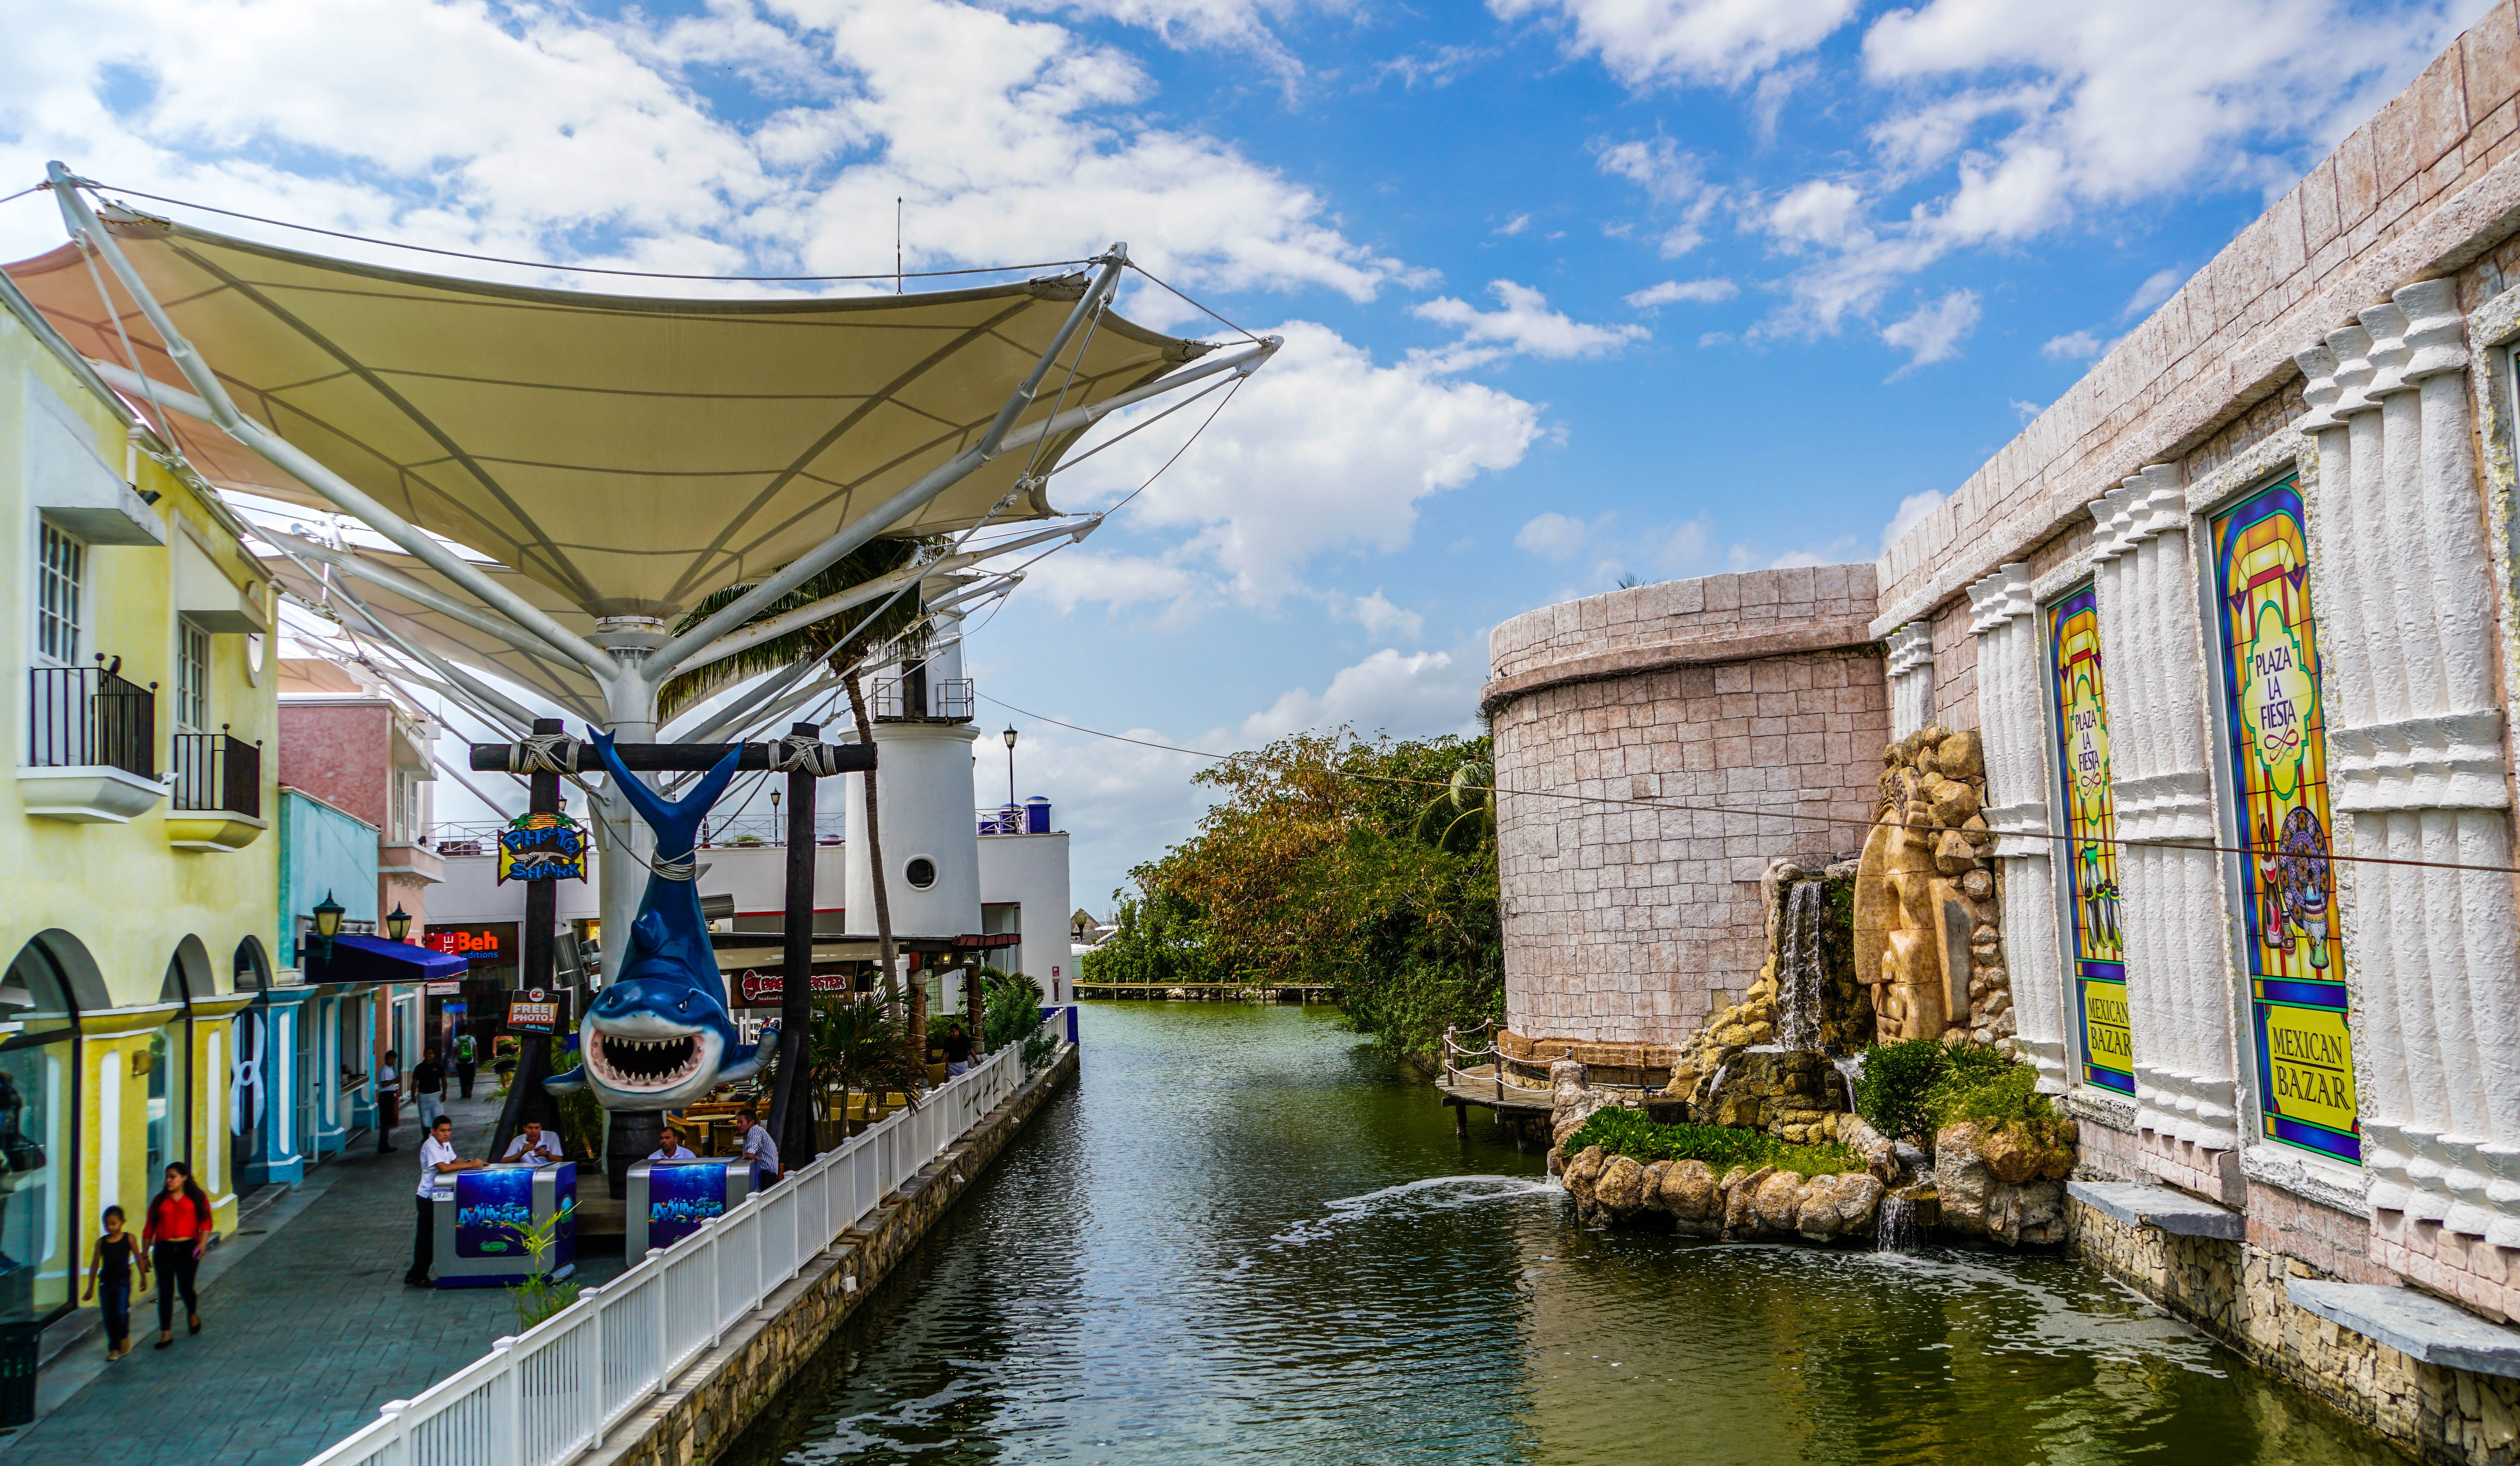
architecture, structure, sky, town, building, palace, canal, vacation, tourist, travel, village, vehicle, tropical, landmark, shopping, colorful, tourism, waterway, temple, mexico, riviera, culture, caribbean, cancun, mexican, destination, tours, la isla